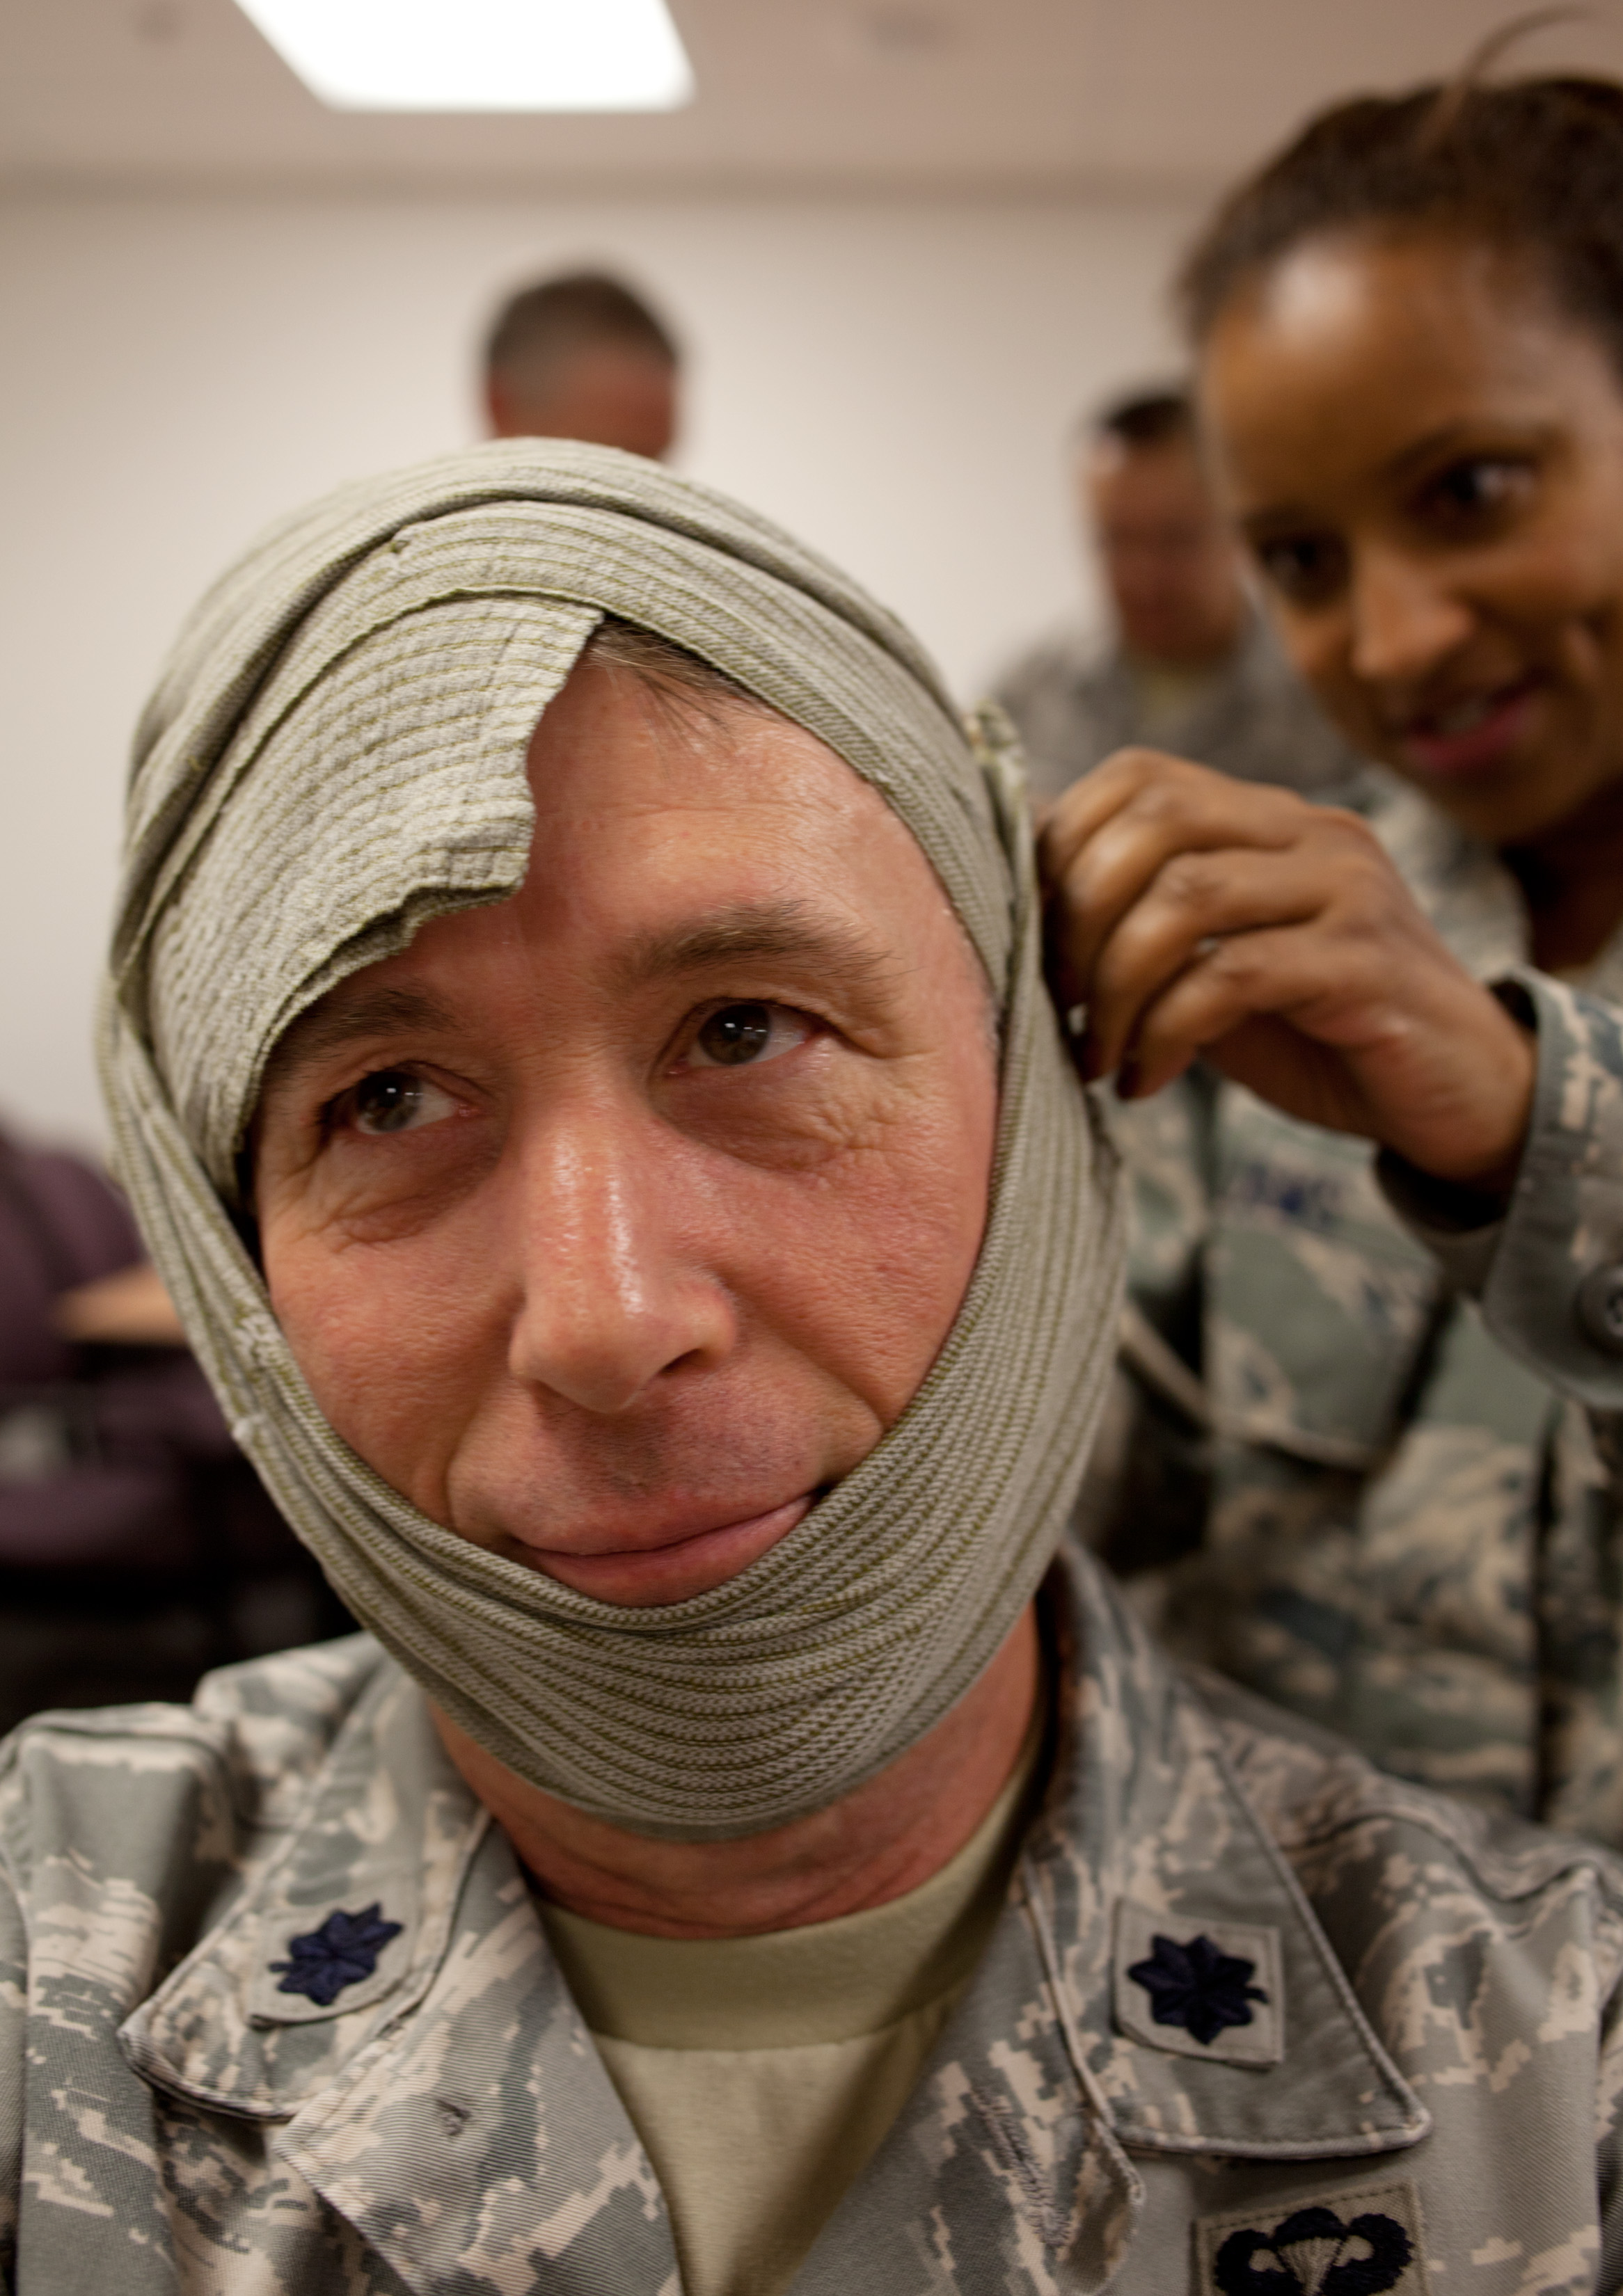
person, people, military, soldier, army, head, military officer